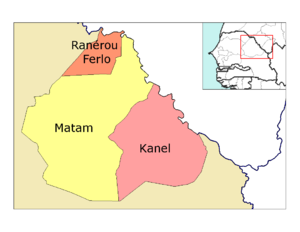
La Région de Matam est l'une des 14 régions administratives du Sénégal.